Belgium in World War II

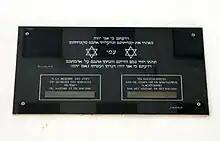
Plaque commemorating the Belgian victims of the Holocaust in the Marolles area of Brussels.

In mid-1940, nearly 57,000 Jews were living in Belgium out of a population of roughly 8 million. Many had fled to Belgium to escape recent persecution in Germany and elsewhere, meaning that only a minority were Belgian citizens. Most of the Jewish population was focused in communities in the towns of Brussels and Antwerp.